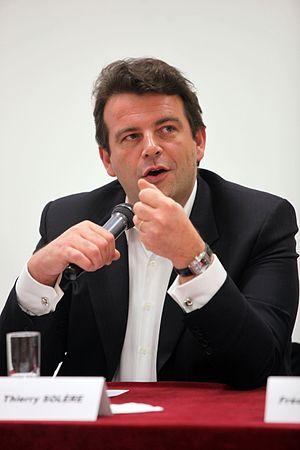
La primaire ouverte de la droite et du centre est une élection primaire organisée les 20 et 27 novembre 2016 par Les Républicains, le Parti chrétien-démocrate et le Centre national des indépendants et paysans afin de désigner un candidat commun représentant la droite et le centre à l'élection présidentielle française de 2017.
La neuvième circonscription des Hauts-de-Seine est l'une des 13 circonscriptions législatives françaises que compte le département des Hauts-de-Seine situé en région Île-de-France.
Thierry Solère, né le 17 août 1971 à Nantes, est un homme politique français. Depuis 2012, il est député, élu dans la neuvième circonscription des Hauts-de-Seine.